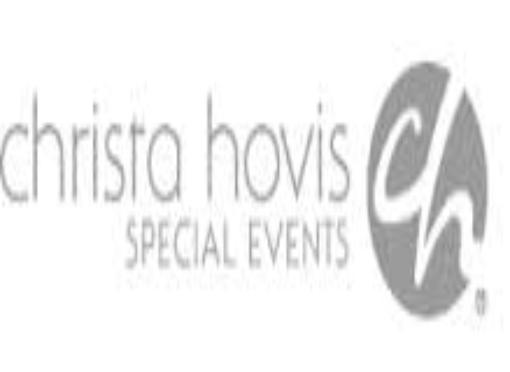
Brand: Hovis
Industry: Leisure